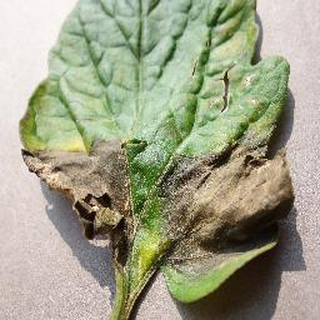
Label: tomato_late_blight